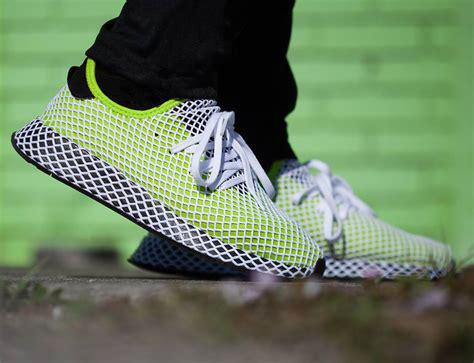
Brand: Adidas
Model: Deerupt